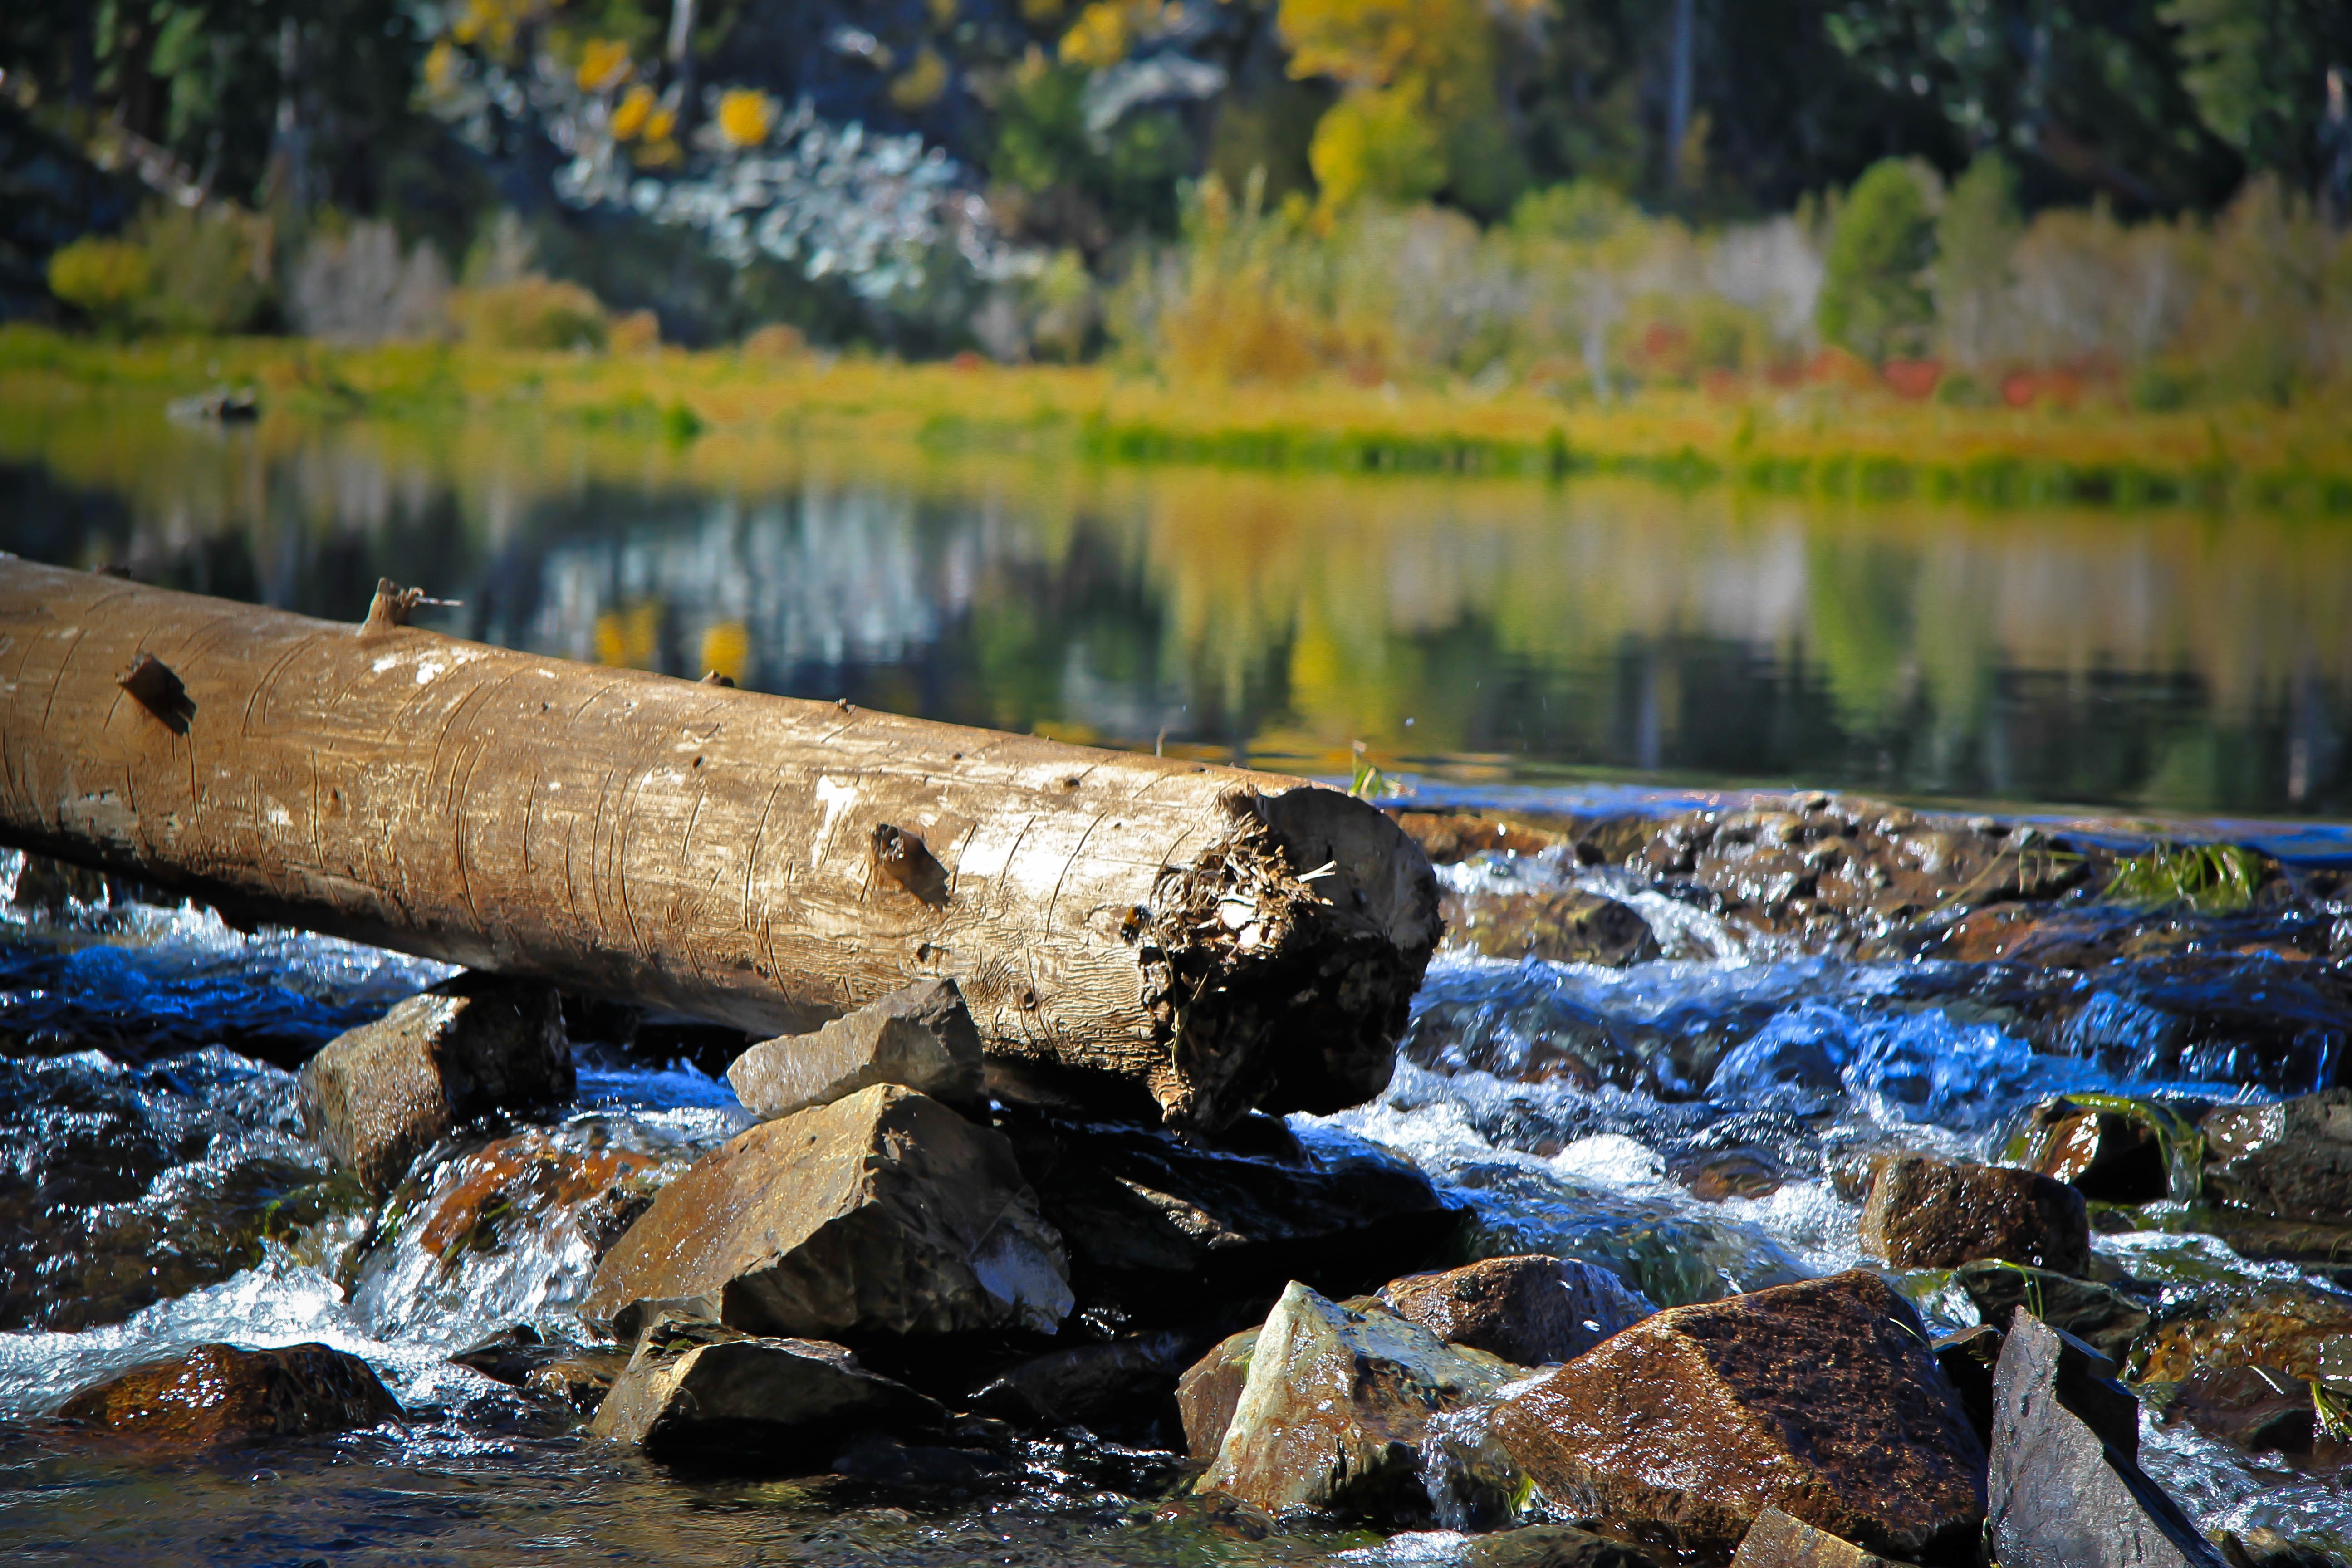
sea, tree, water, nature, rock, wilderness, leaf, shore, lake, river, pond, wildlife, stream, log, reflection, autumn, rapid, california, season, body of water, trees, water feature, lake tahoe, tahoe